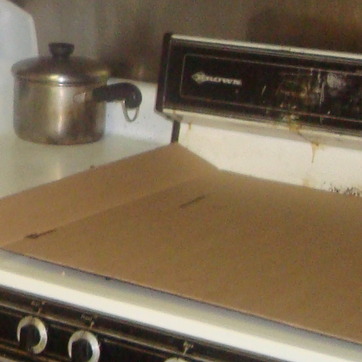
Material: paper